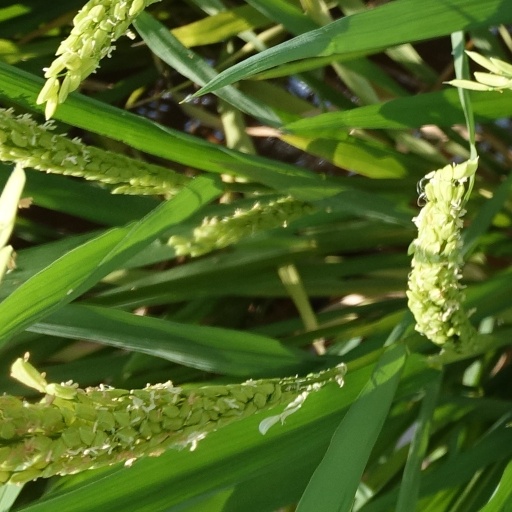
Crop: rice